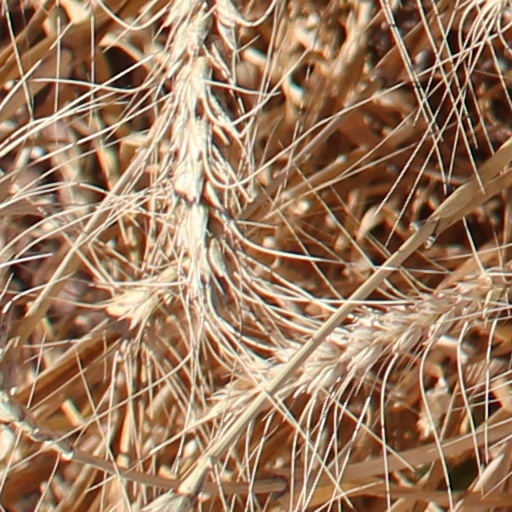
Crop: wheat